Rande Worthen

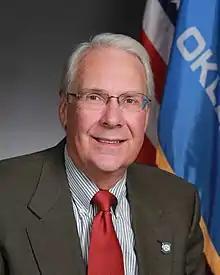
Official portrait, 2018

Rande Worthen (born July 16, 1956) is an American politician who has served in the Oklahoma House of Representatives from the 64th district since 2016.